Leopold of Hesse-Homburg

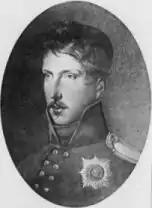
Leopold of Hesse-Homburg

Leopold Victor Friedrich of Hesse-Homburg (10 February 1787 – 2 May 1813) was a prince of Hesse-Homburg.